Eccles Pike

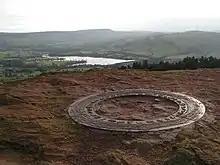
Eccles Pike topograph

At the top of the hill is a commemorative plaque known as a topograph, showing a 360° relief of the surrounding landscape, placed by the community to mark the millennium. In early November 2011, the topograph was stolen. On 7 May 2013, it was replaced with one made from less valuable metal to discourage future theft.